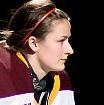
Age: 23